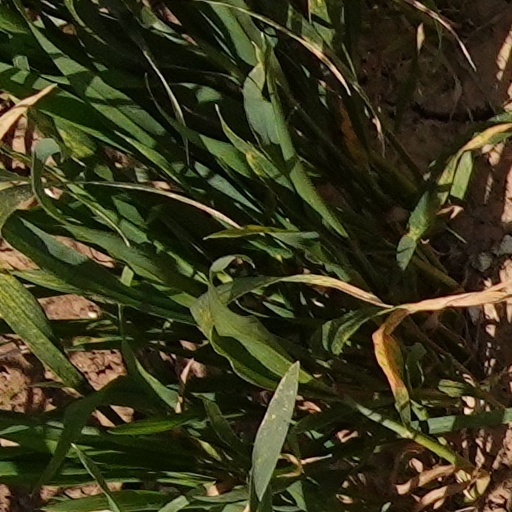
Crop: wheat